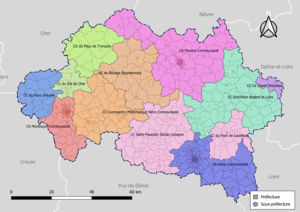
Carte des intercommunalités du département de l'Allier, France. Composition au 1er janvier 2019.
Le département de l'Allier compte, depuis le 1ᵉʳ janvier 2017, onze établissements public de coopération intercommunale à fiscalité propre : trois communautés d'agglomération et huit communautés de communes.